Regan Smith (racing driver)

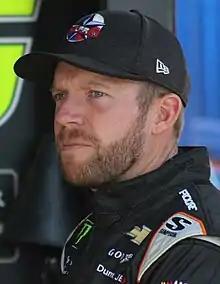
Smith at ISM Raceway in 2018

Regan Lee Smith (born September 23, 1983) is an American former professional stock car racing driver and a current pit reporter for "Fox NASCAR". He most recently drove part-time in the NASCAR Xfinity Series, driving the No. 8 Chevrolet Camaro SS for JR Motorsports.